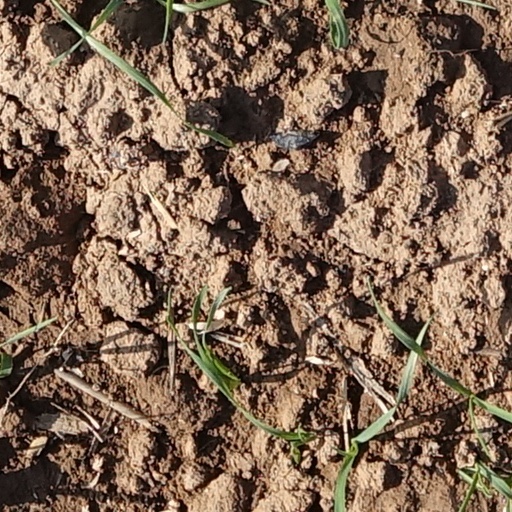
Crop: wheat